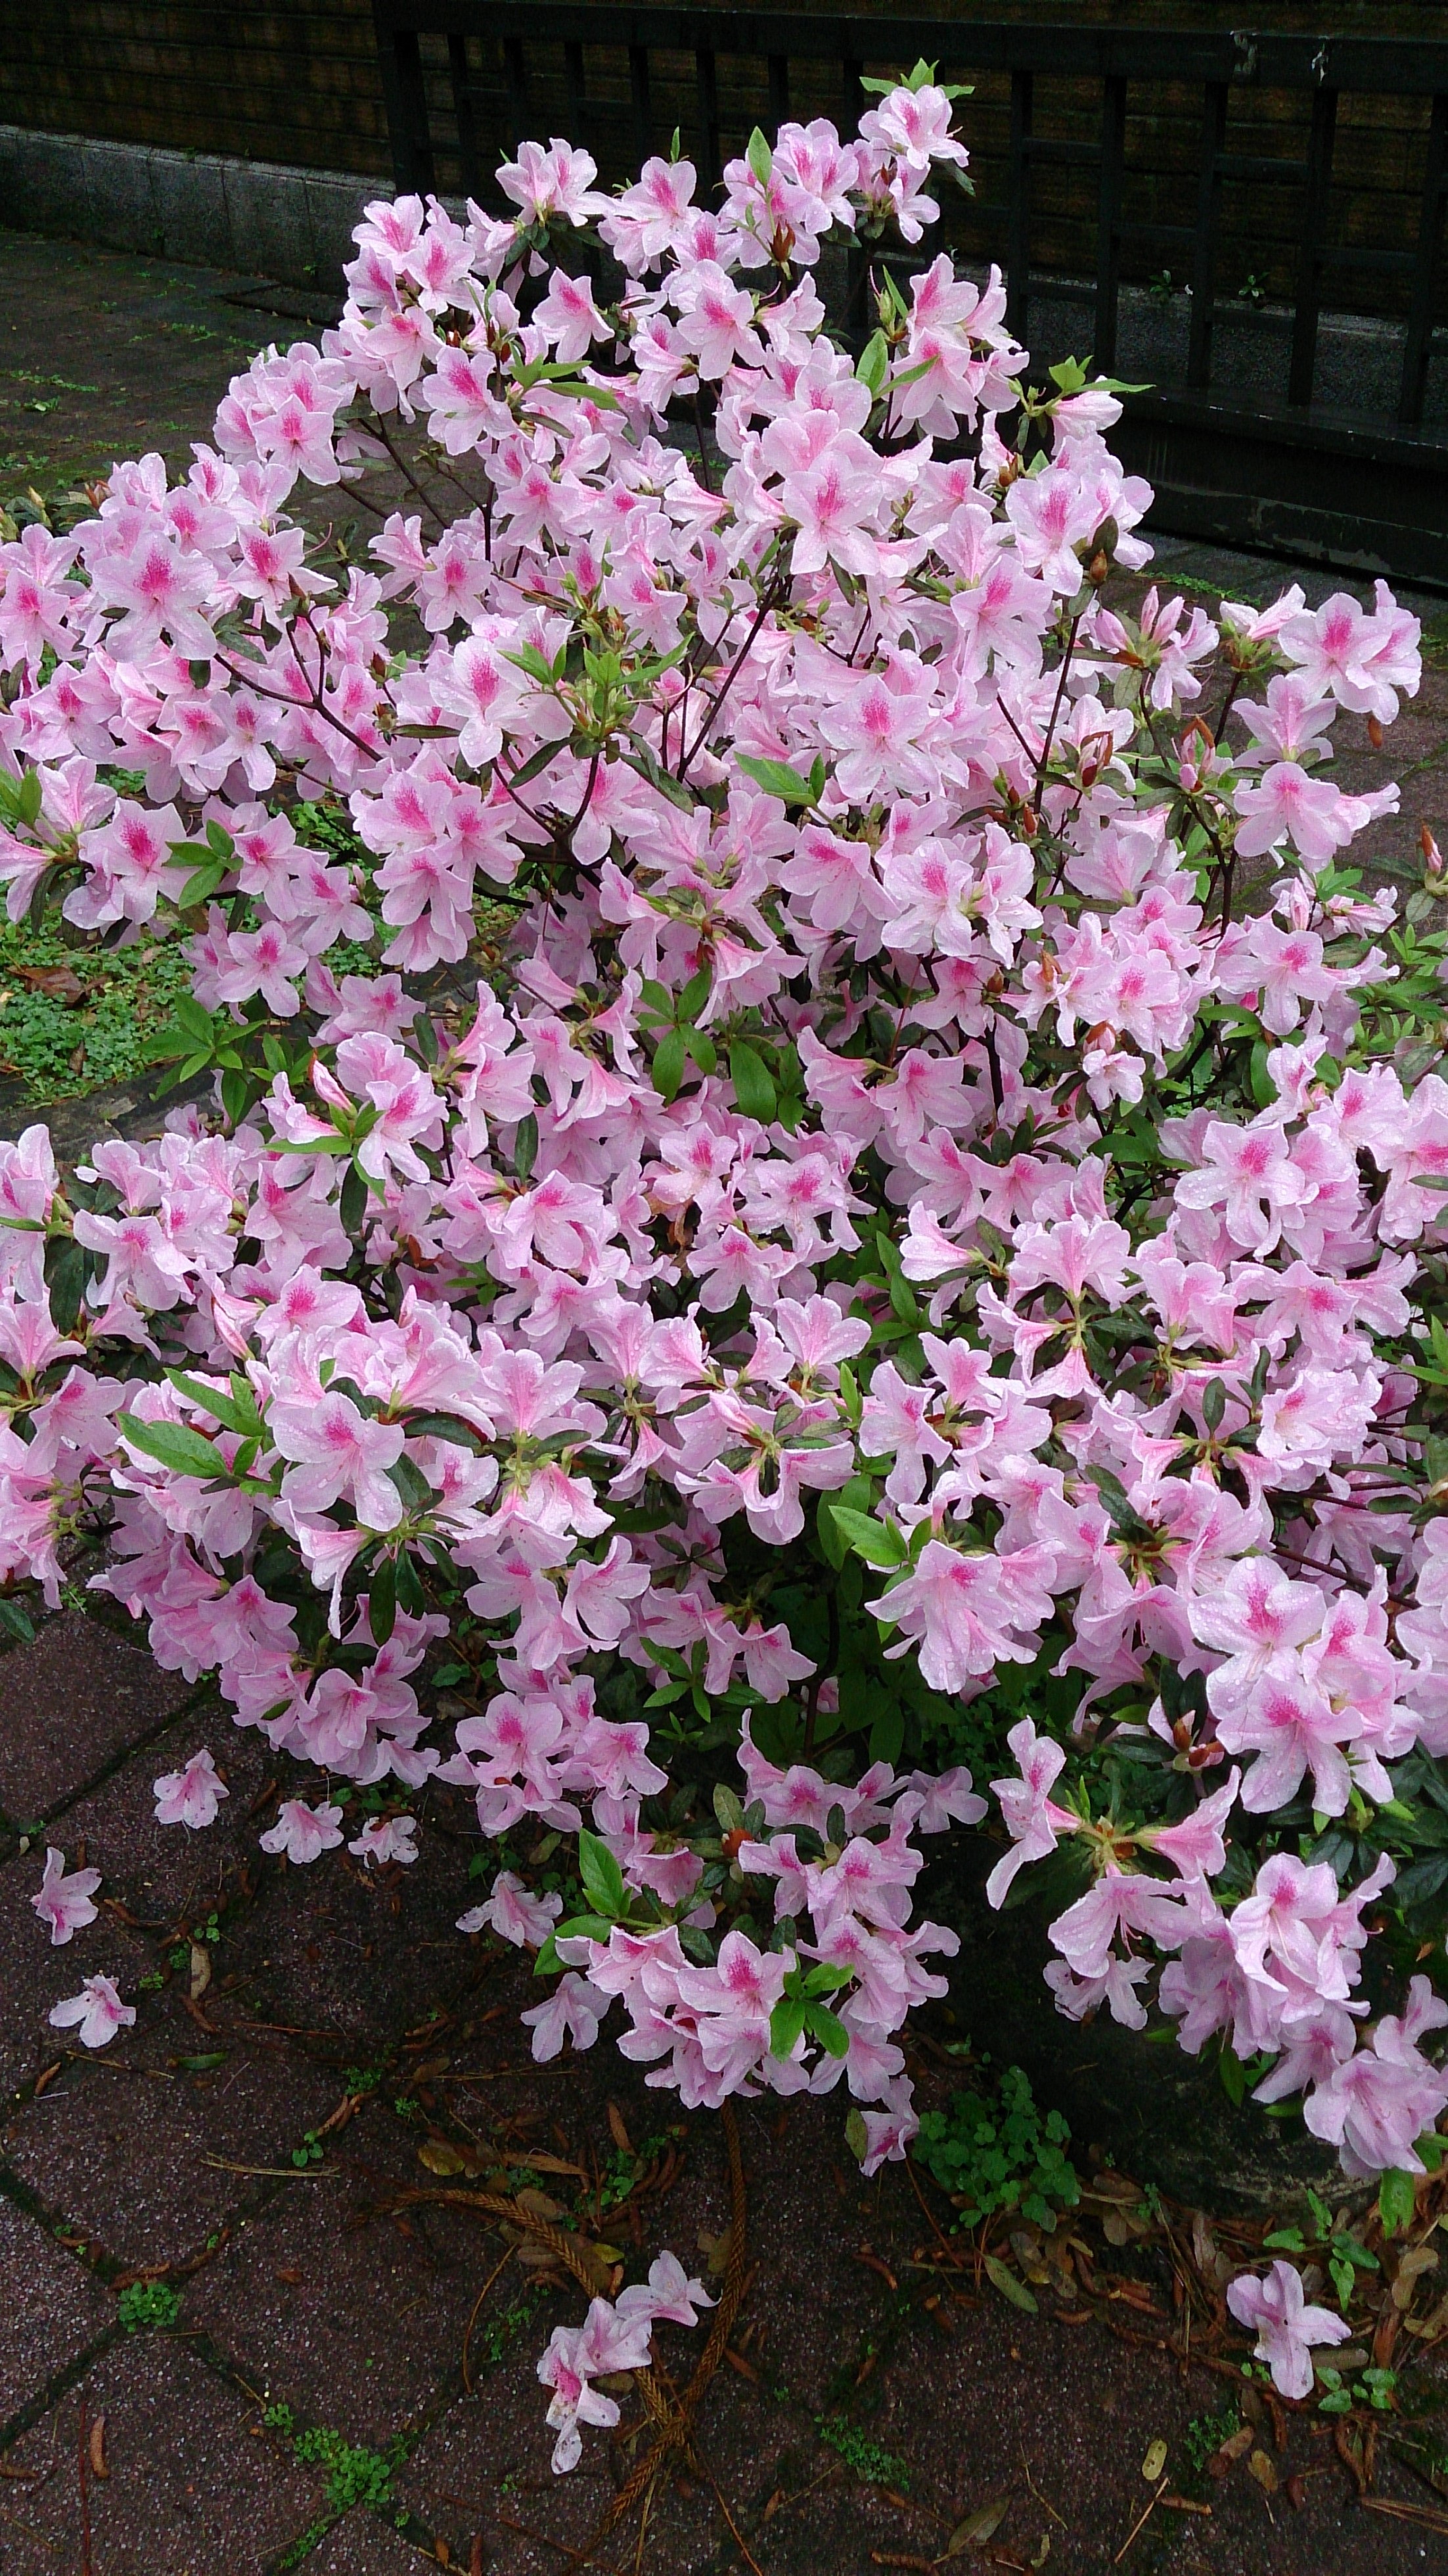
blossom, plant, flower, spring, botany, flora, gardening, shrub, rhododendron, azalea, flowering plant, woody plant, land plant